MNG Airlines

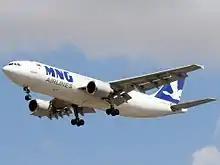
MNG Airlines Airbus A300-600RF

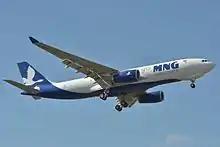
MNG Airlines Airbus A330-200F

MNG Airlines operates scheduled and charter services within Europe, and to Asia and North America destinations. It operated scheduled freighter services to the following destinations as of July 2013: